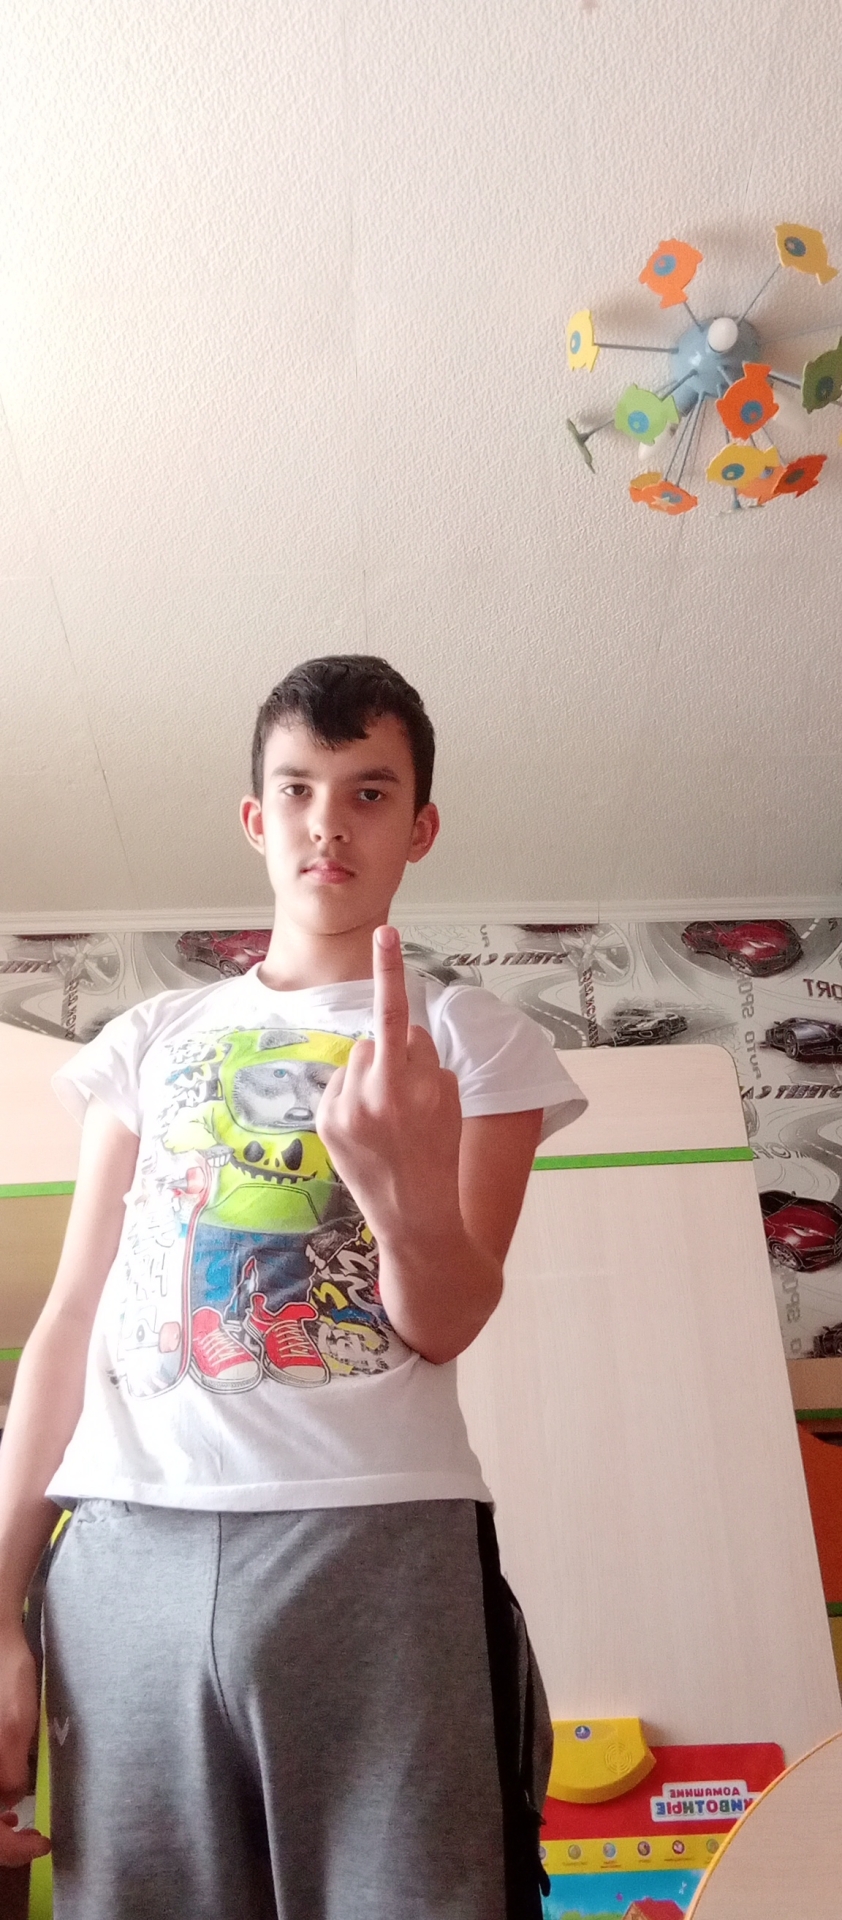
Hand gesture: middle_finger